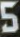
Number: 5